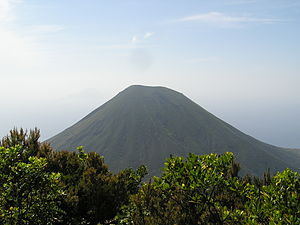
Salina
Monte Porri, Salina
Salina er den næststørste af øerne i øgruppen Æoliske øer nord for Sicilien. Øen har et areal på ca. 27 km², og et befolkningstal på ca. 2.300 indbyggere fordelt på de tre byer Santa Marina, Malfa og Leni, der udgør tre selvstændige kommuner. Øen har færgeforbindelse til Milazzo på Sicilien og til de øvrige øer i øgruppen.